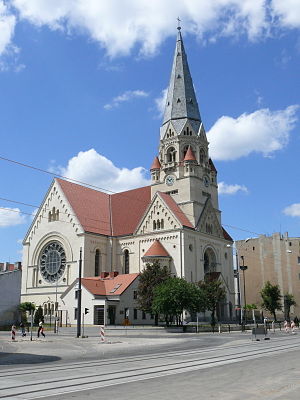
St. Matteus kirke i Łódź
St. Matteus kirke i Łódź
Den evangelisk-augsburgske St. Matteus kirke ligger på Piotrkowska-gaden 283 i Łódź. Takket være en udmærket akustik holdes mange koncerter i kirken. I mange år gæstespillede Filharmonia Łódzka her.